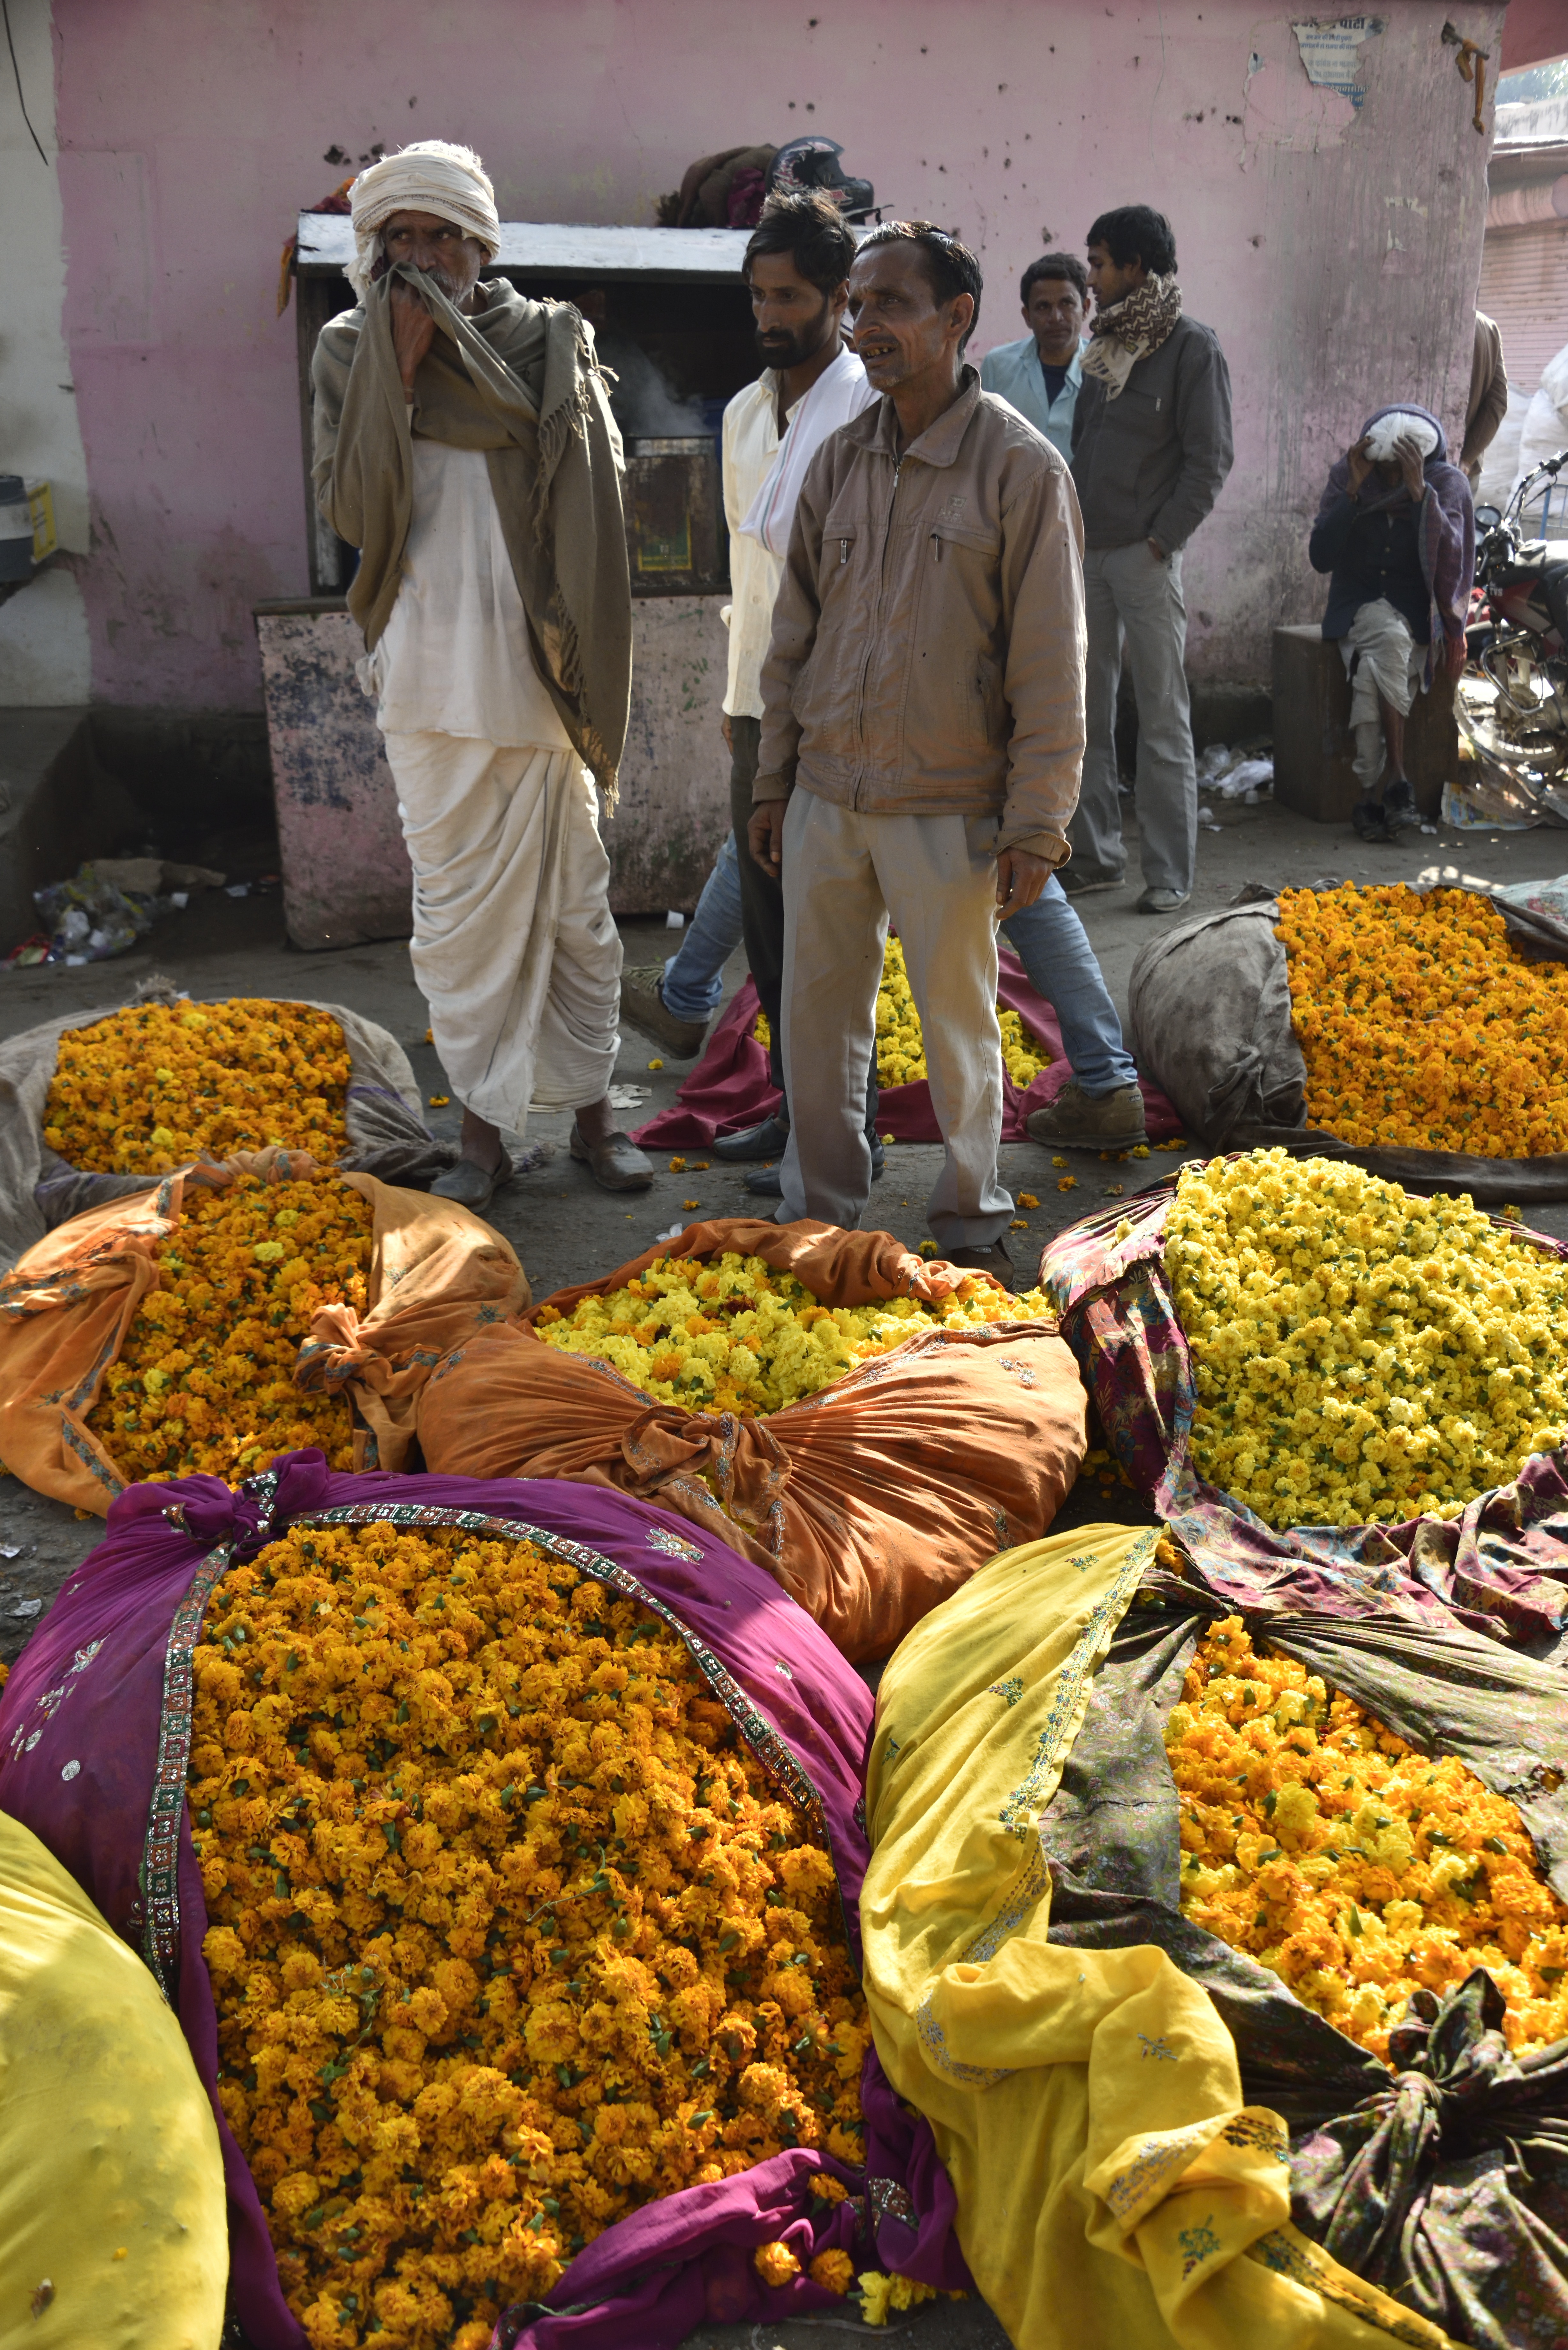
flower, city, food, vendor, produce, autumn, bazaar, market, marketplace, colorful, public space, flowers, colors, temple, display, india, human settlement, wholesaler